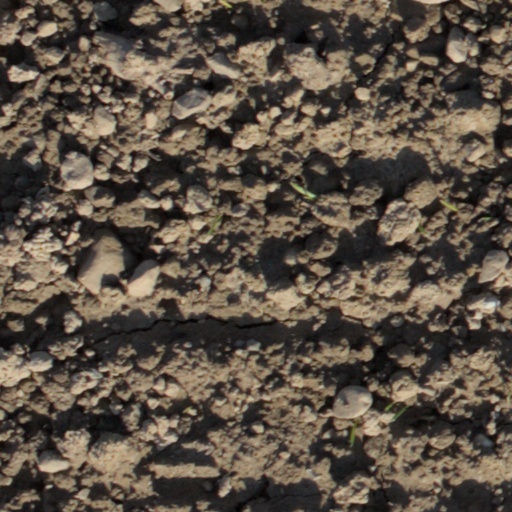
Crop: wheat